3rd Royal Surrey Militia

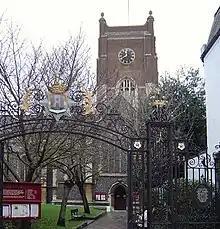
East Surrey Regiment Memorial Gateway to All Saints Churchyard, Kingston upon Thames

The battalion sent out its first reinforcement draft (250 ORs for the 2nd Bn) in February 1915, and supplied 34 officers and 1131 ORs to the two Regular battalions in the first year of the war. Among the new officers commissioned into the Special Reserve was Benjamin Handley Geary who was sent from 4th Bn to join 1st Bn as a reinforcement. He won a Victoria Cross (VC) in the fighting at Hill 60 on 20–21 April 1915.